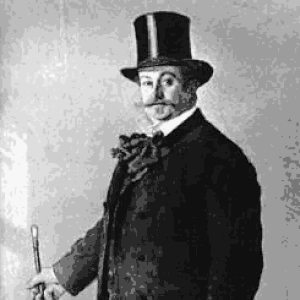
Stavanger / Kultur / Forfattere og bøger
Alexander Kielland.
Stavanger er en by og kommune i Rogaland som ligger i det sydvestlige Norge. Stavanger er Norges fjerdestørste bykommune med 132.729 indbyggere og Norges tættest befolkede kommune. Kommunen ligger i Nord-Jæren og udgør sammen med Sandnes, Sola og Randaberg landets tredjestørste byområde med 241.990 indbyggere.